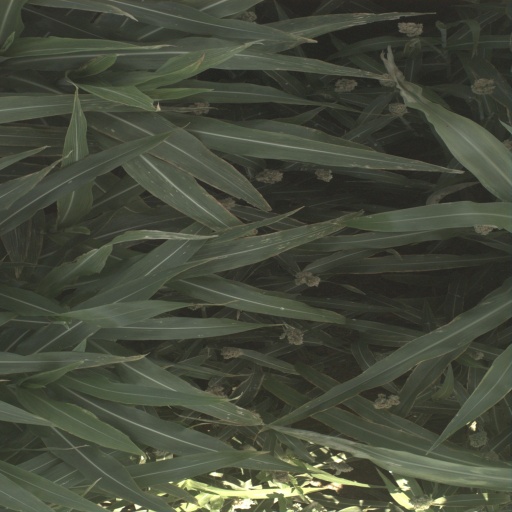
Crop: sorghum